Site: brandenburg
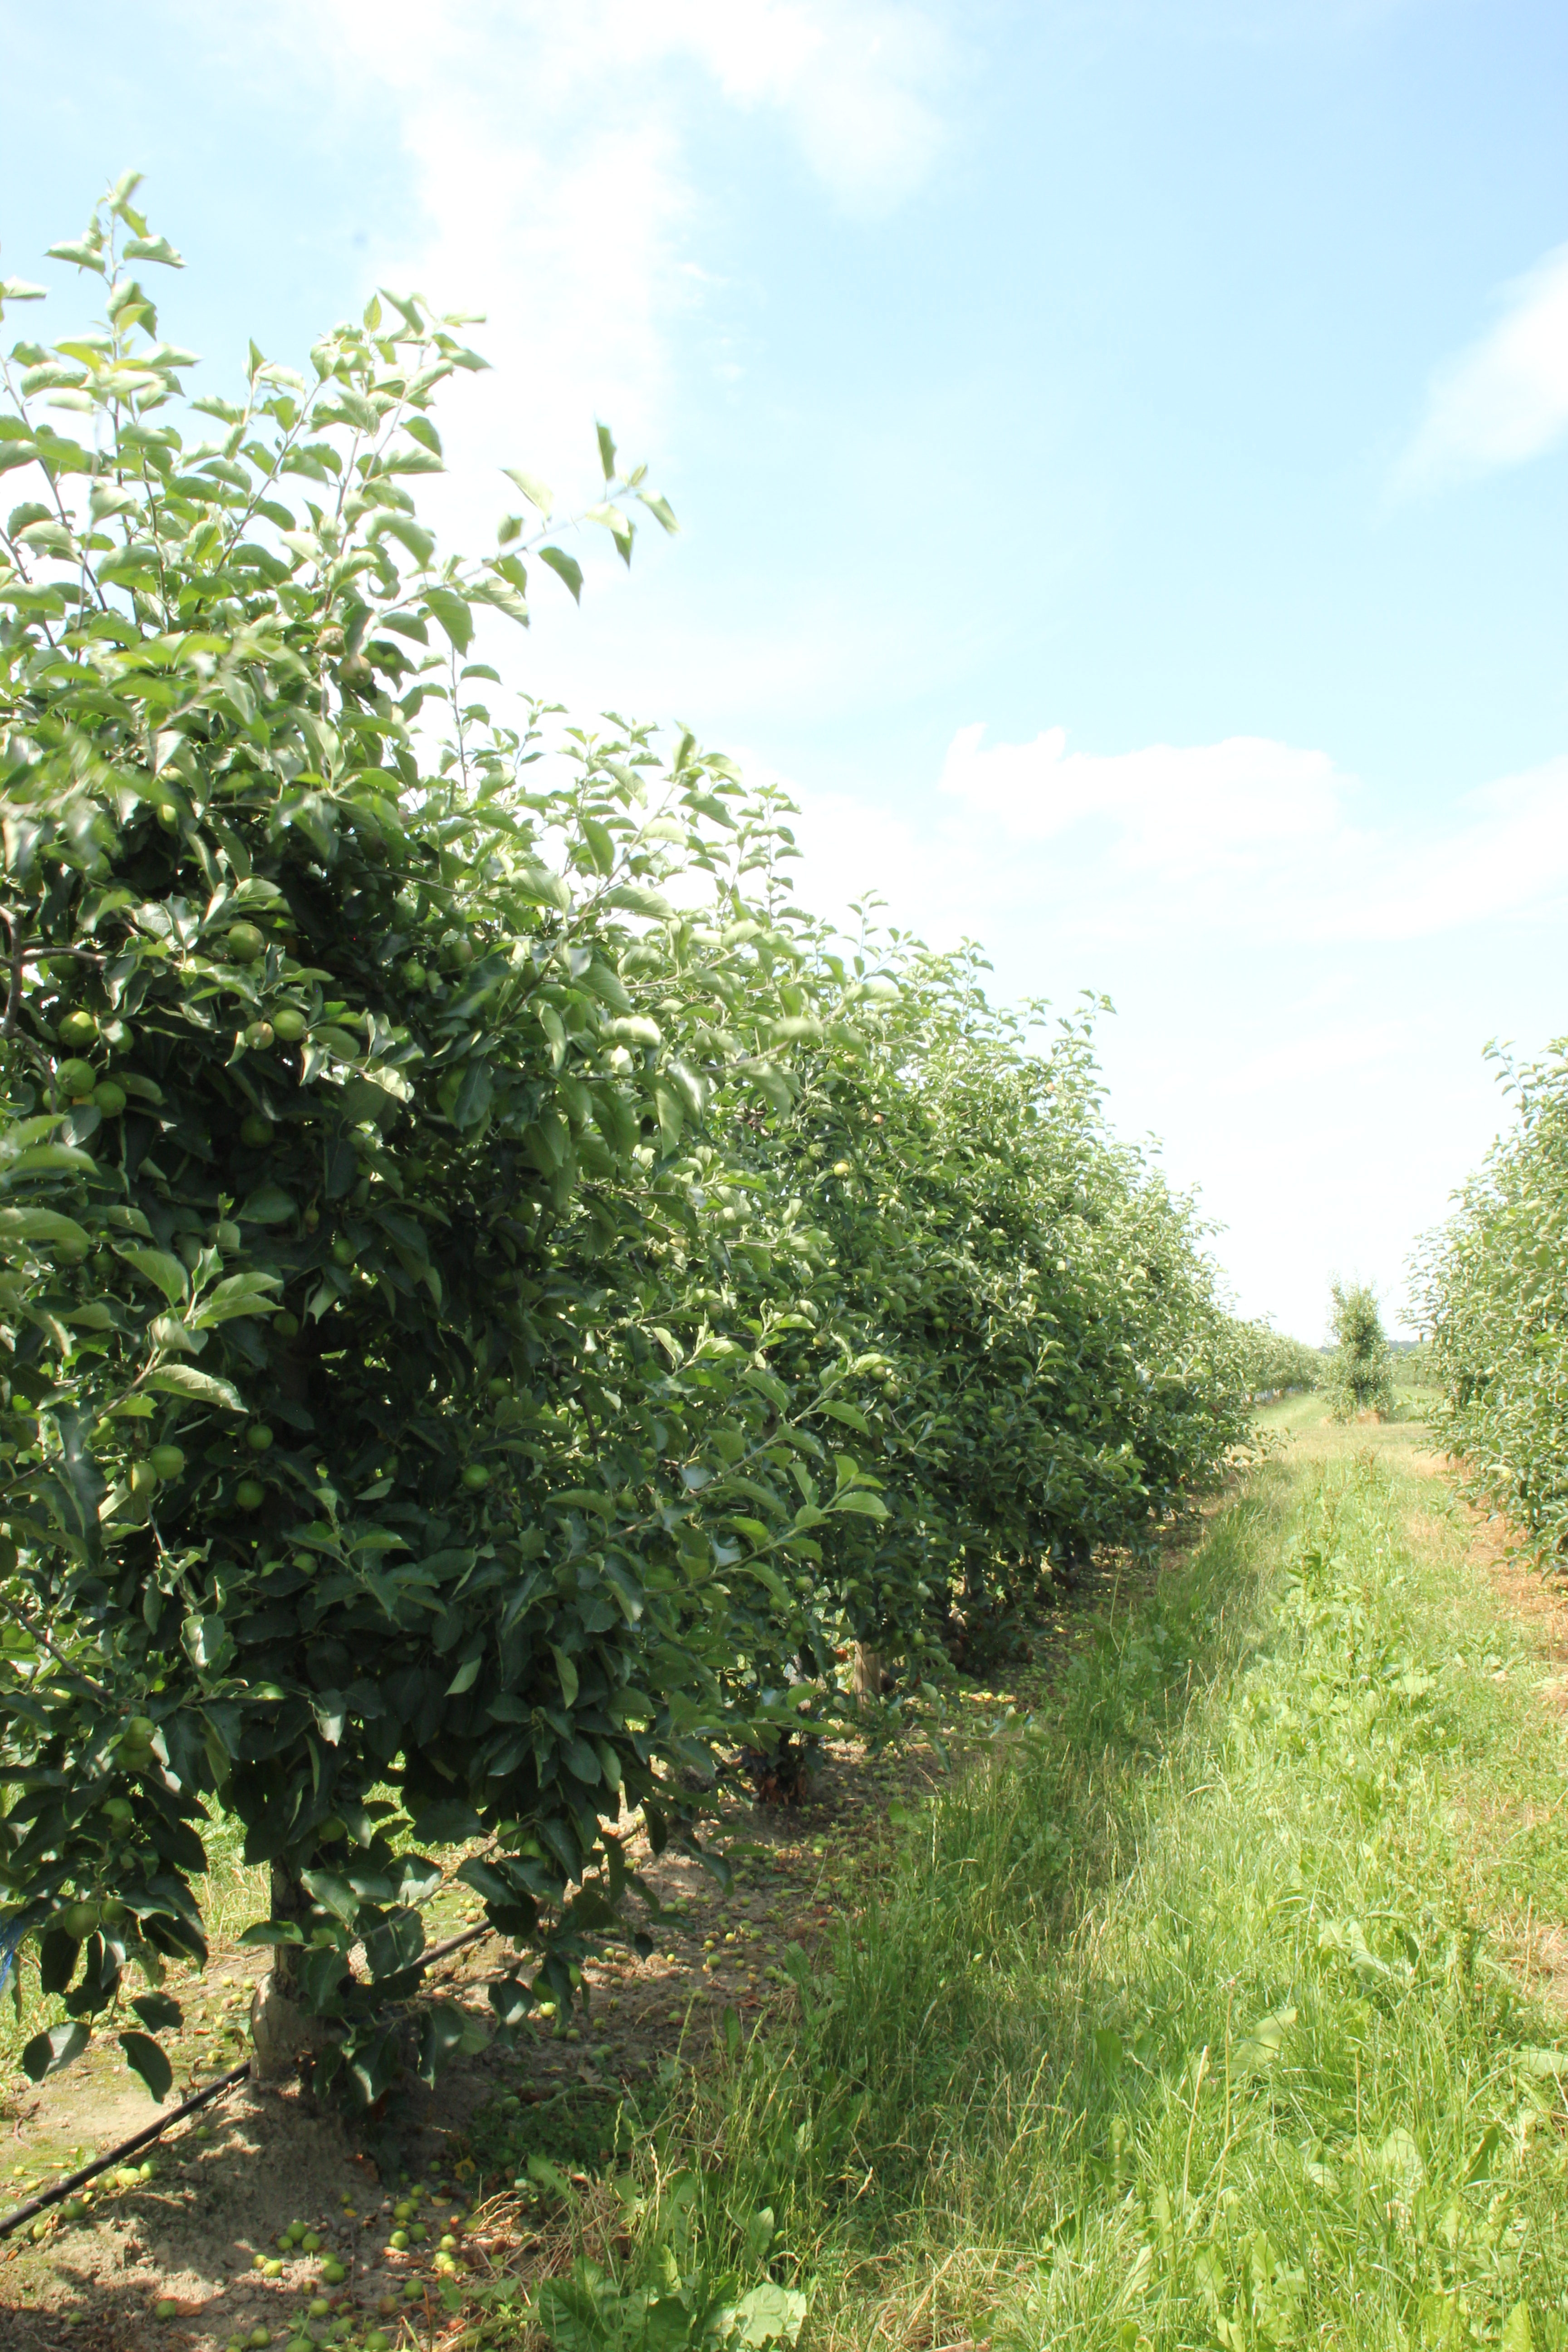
Growth stage (BBCH 74): Development of fruit